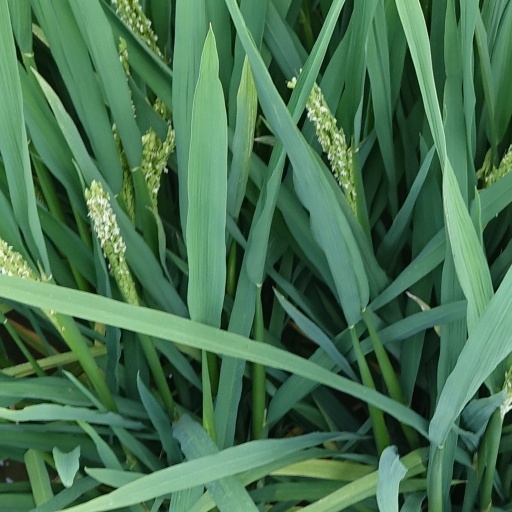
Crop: rice